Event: Nepal Earthquake
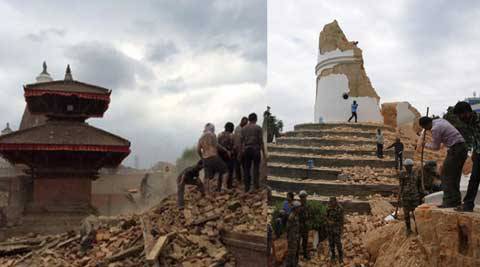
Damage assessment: damage